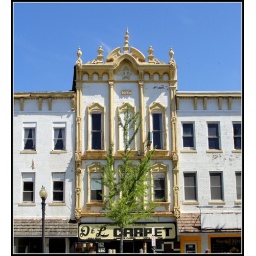
Antbellum building (1846) along the main street in Ravenna, Portage County, Ohio.